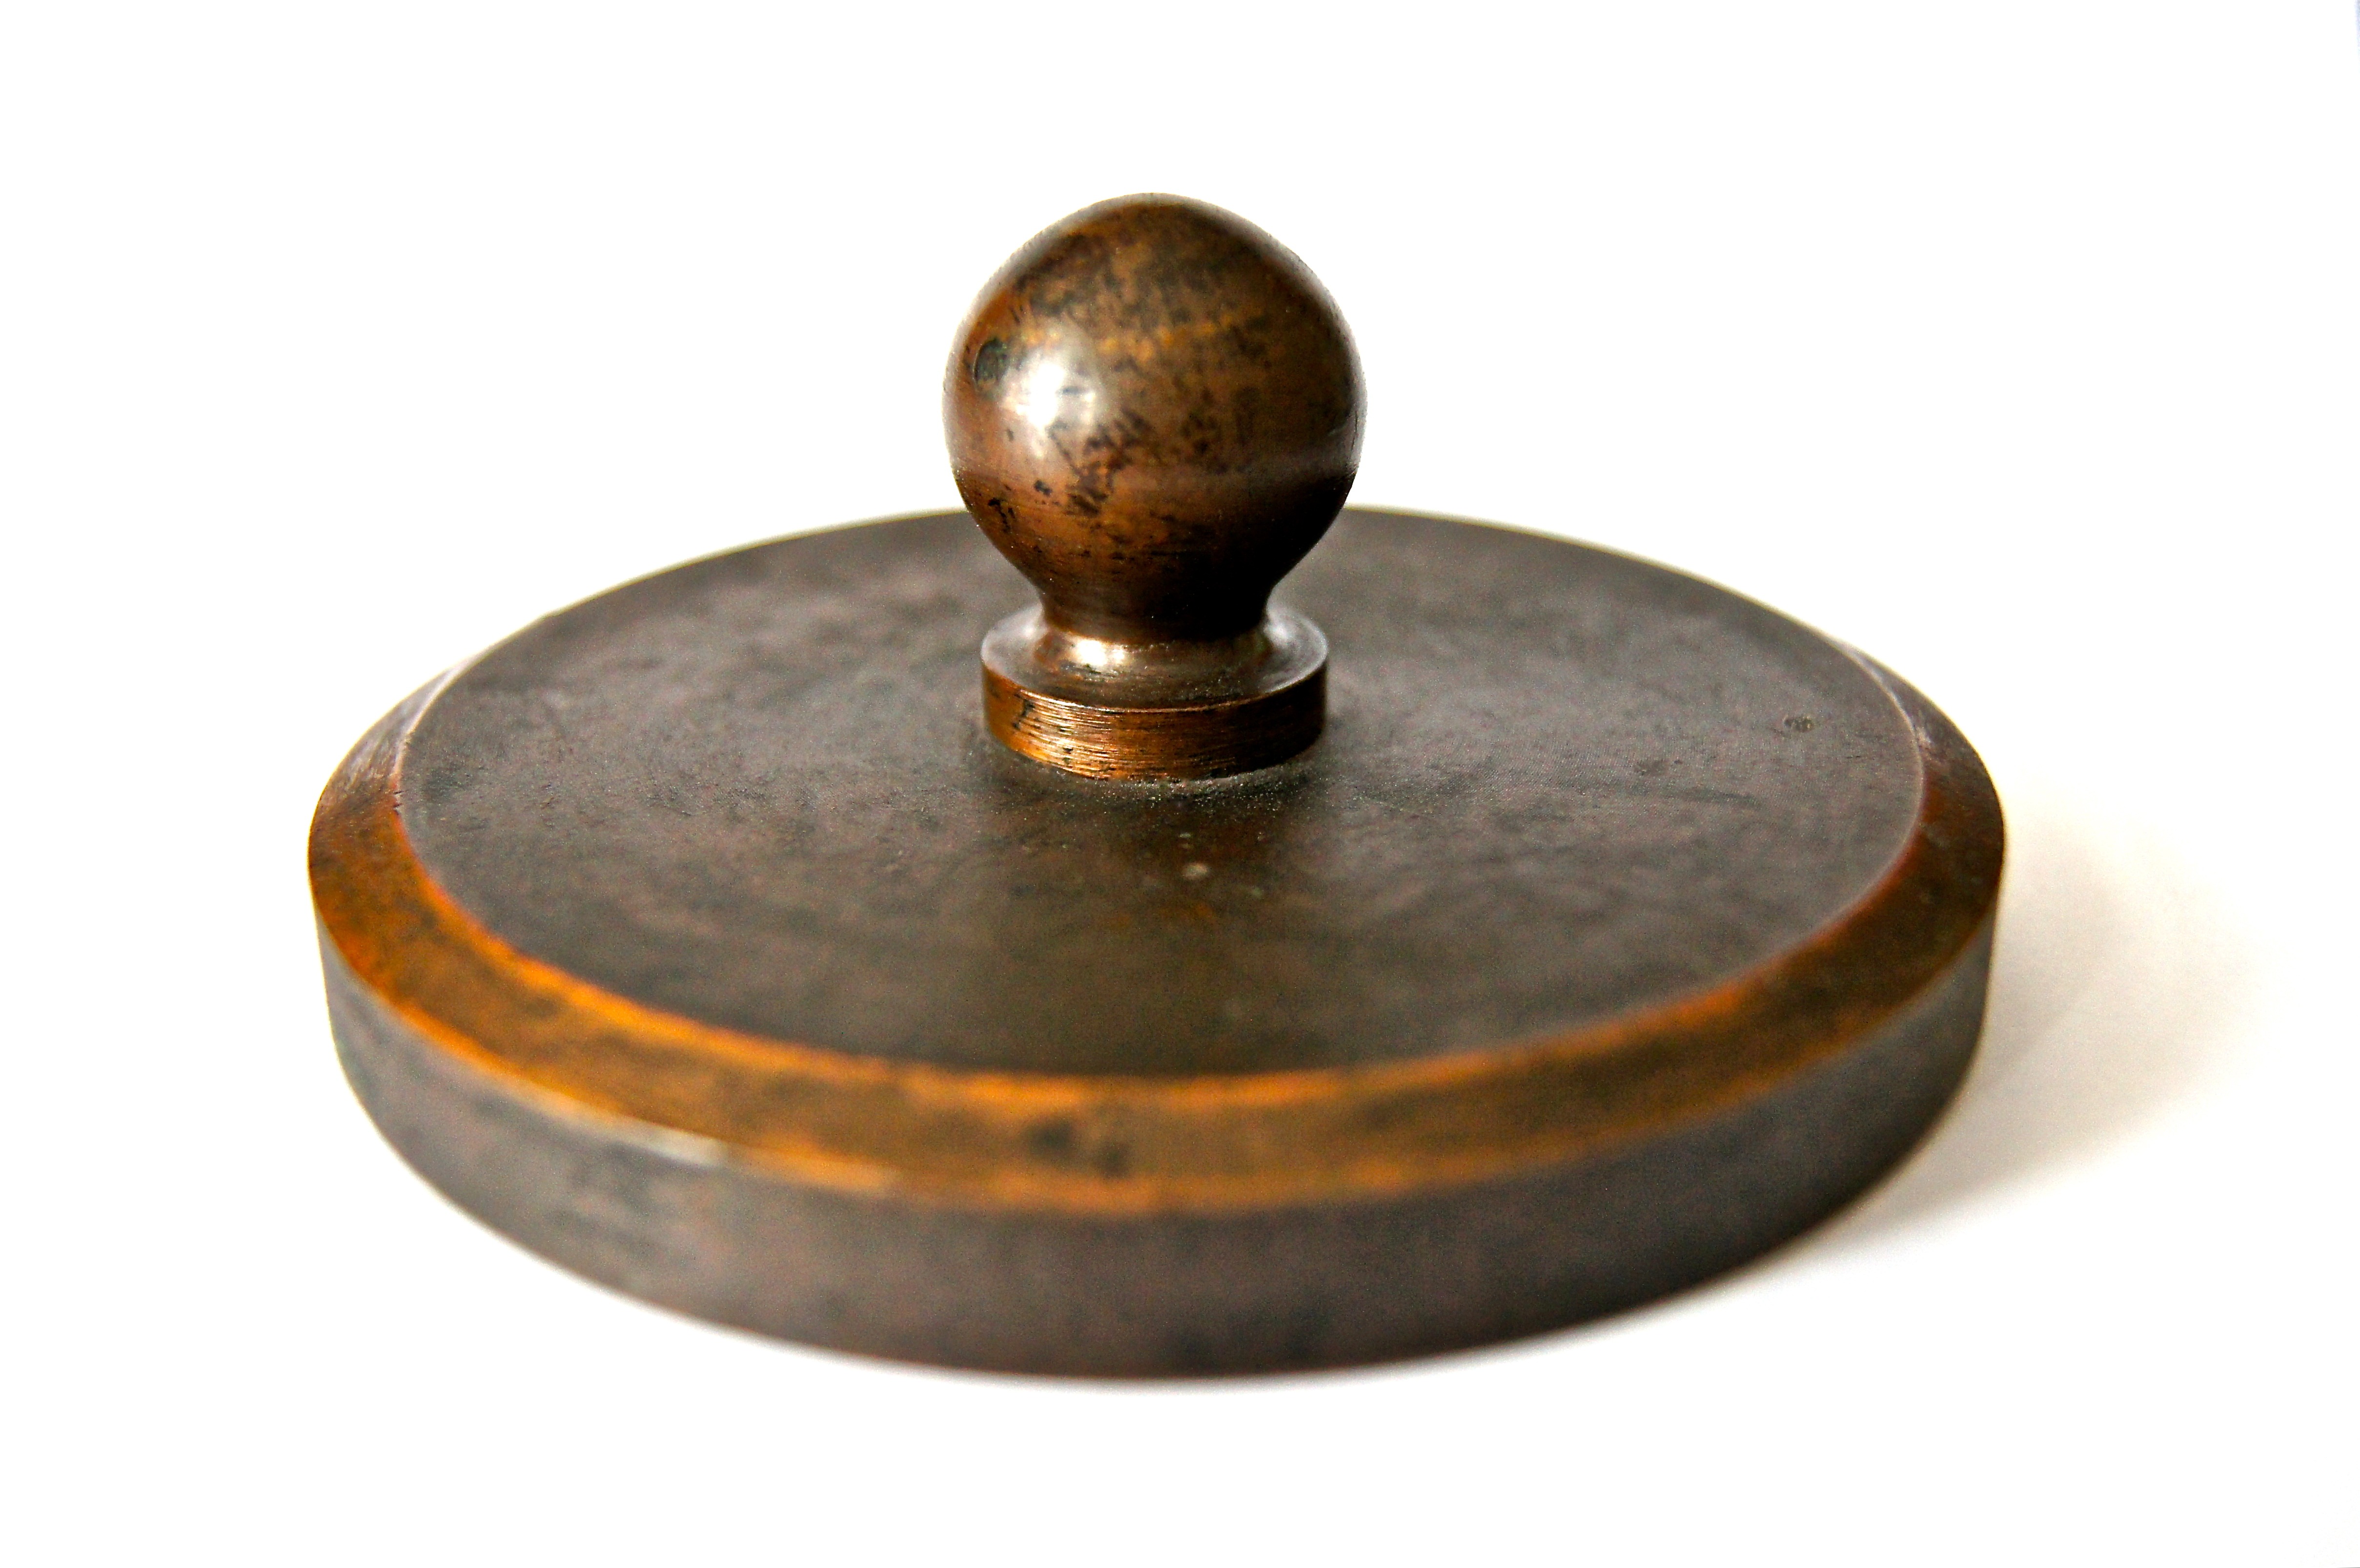
old, metal, weight, material, musical instrument, district, brass, copper, letters, iron, hard, historically, about, paperweight, gun accessory